Leckie Broch

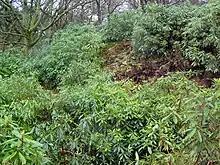
Overgrown interior of Leckie Broch

Leckie Broch is an iron-age broch located in Stirlingshire, Scotland.